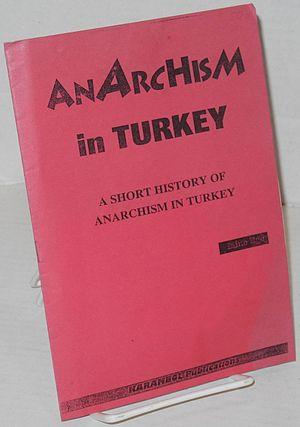
Anarchism in Turkey A Short History of Anarchism in Turkey, London, Karambol Puboications, 1994.
L'anarchisme en Turquie apparait au début du XXᵉ siècle, mais c'est surtout au XXIᵉ siècle que le mouvement libertaire prend son essor